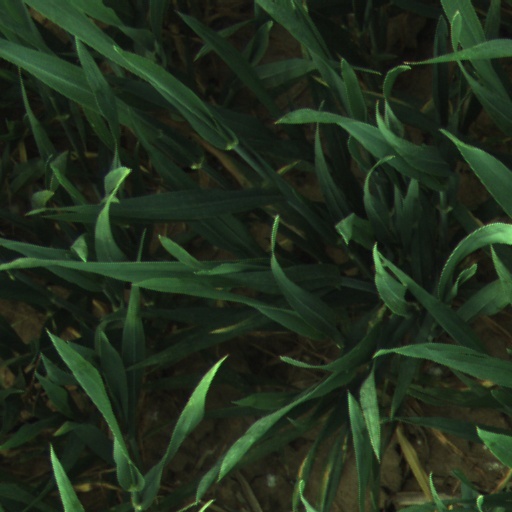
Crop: wheat